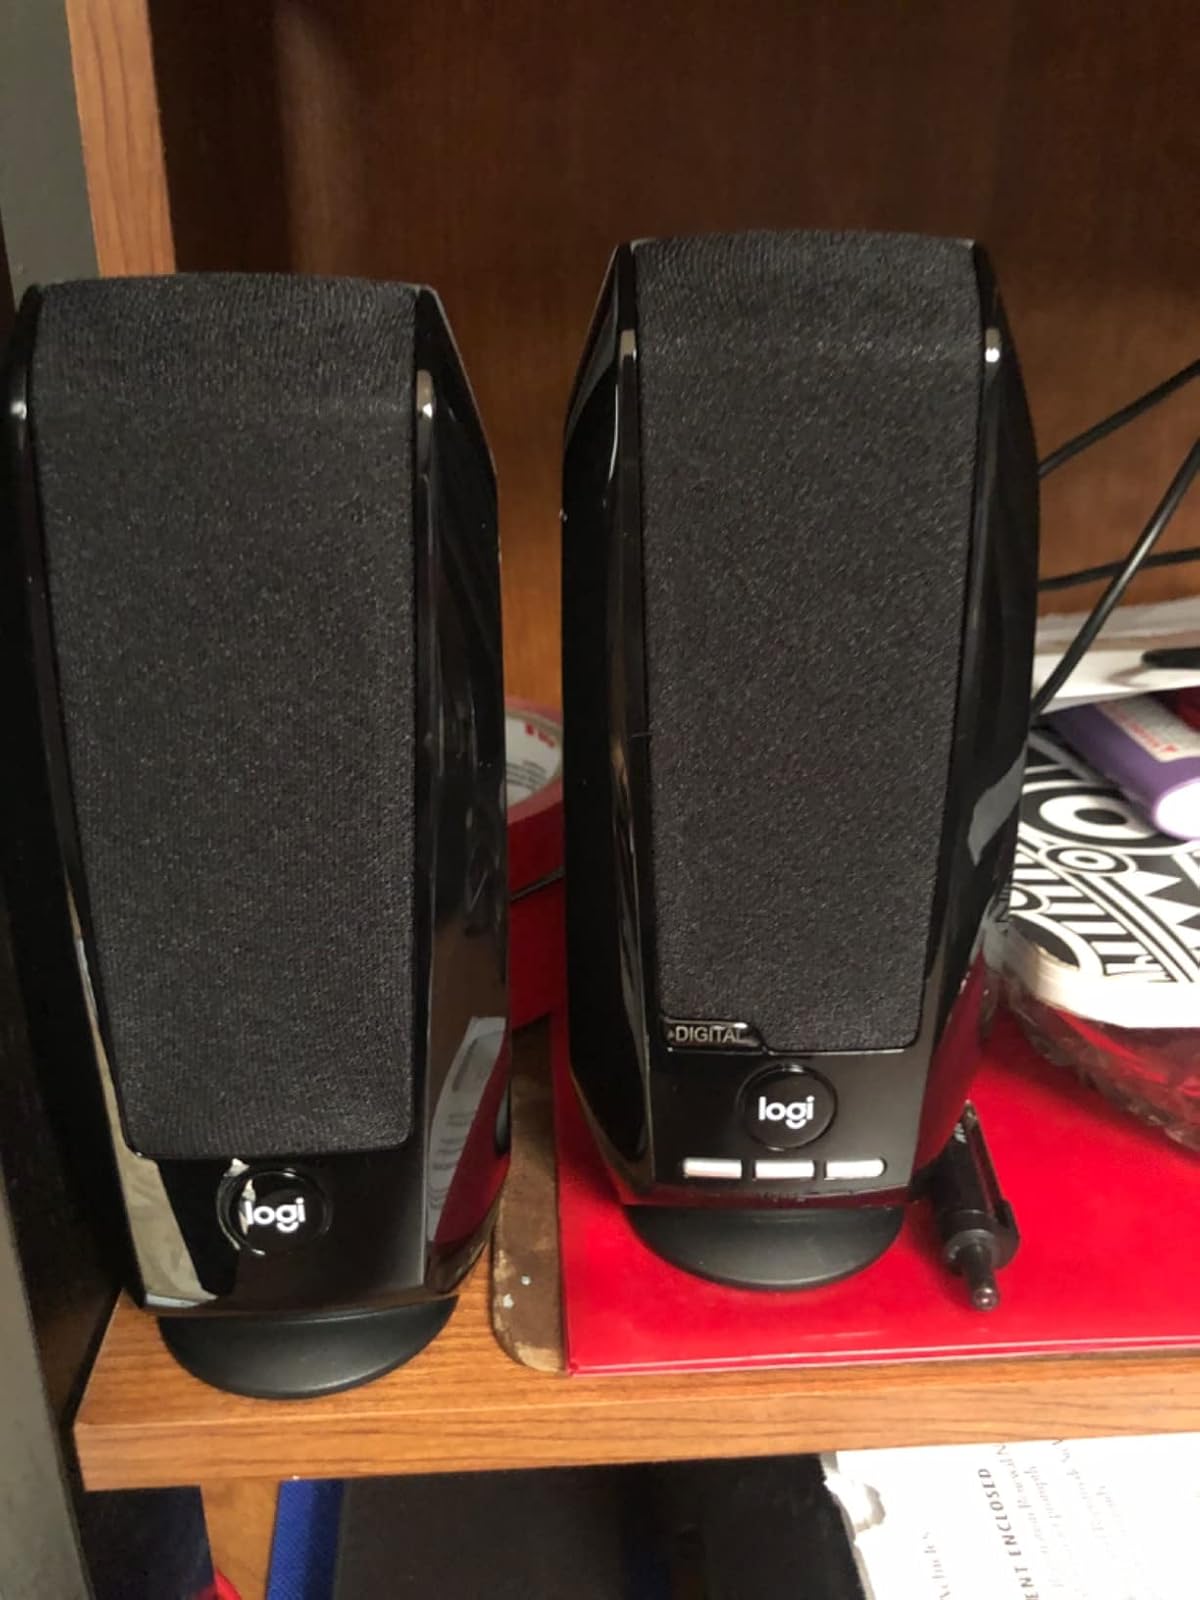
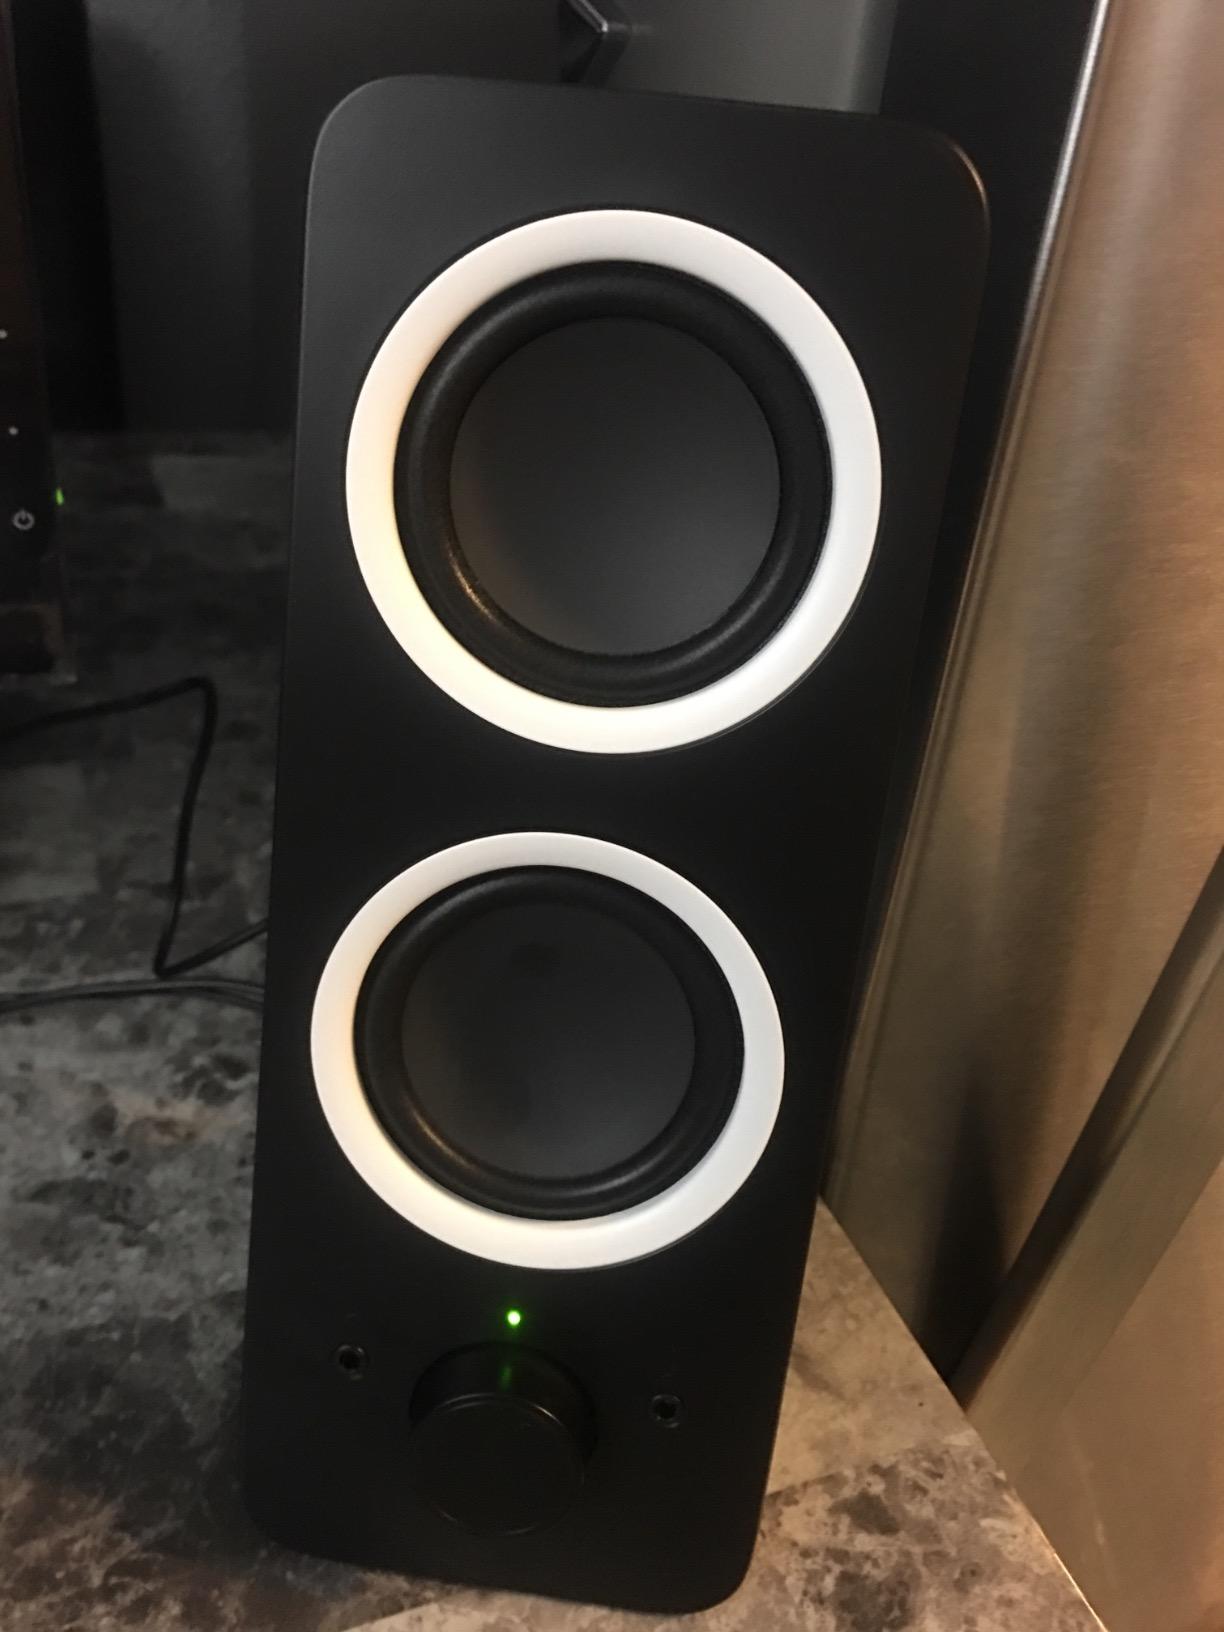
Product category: speaker
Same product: no